Politics of the Netherlands

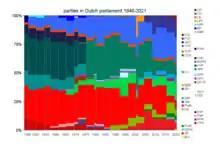
The seat distribution in the House of Representatives from 1946 to 2025. The left-wing parties are on the bottom, the Christian democratic parties in the center, with the right-wing parties closer to the top. Occasionally one-issue parties have arisen that are shown at the extreme top. Vertical lines indicate general elections.

The system of proportional representation, combined with the historical social division between Catholics, Protestants, socialists and liberals, has resulted in a multiparty system. The parties currently represented in the Dutch House of Representatives are: